Avery Company

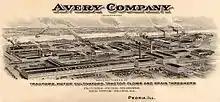
Bird's Eye view of Avery Company, Peoria, IL

Robert's brother Cyrus Avery thought the invention had huge potential. To fund their company, Cyrus invested some capital, and Robert sold his share of the farm to his brother John and borrowed additional money. They began business as R.H. & C.M. Avery Company. Sales did not take off and the brothers' company teetered on bankruptcy. Robert moved his family to Kansas and took advantage of the Homestead Act of 1862 to obtain more farm land. He invented a new spiral corn stalk cutter and this time sales increased quickly. In 1872, Robert moved back to Galesburg and with his brother Cyrus' help, restarted the Avery Company. By 1874 he had a full size working model of his corn planter built. The original planter is now in the Edison Institute Museum at Ford's Greenfield Village in Dearborn, Michigan.